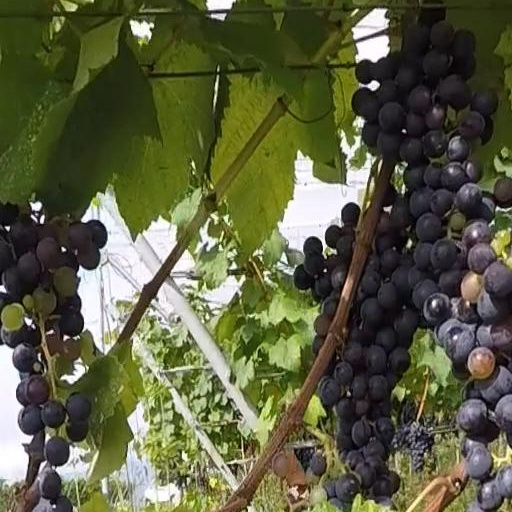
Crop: grape